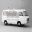
Label: ambulance